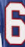
Number: 6